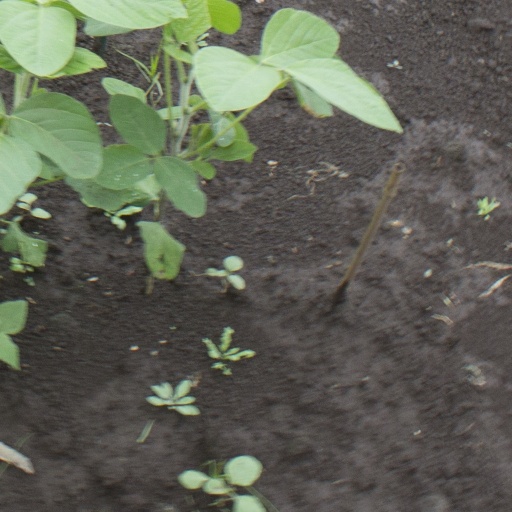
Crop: soybean